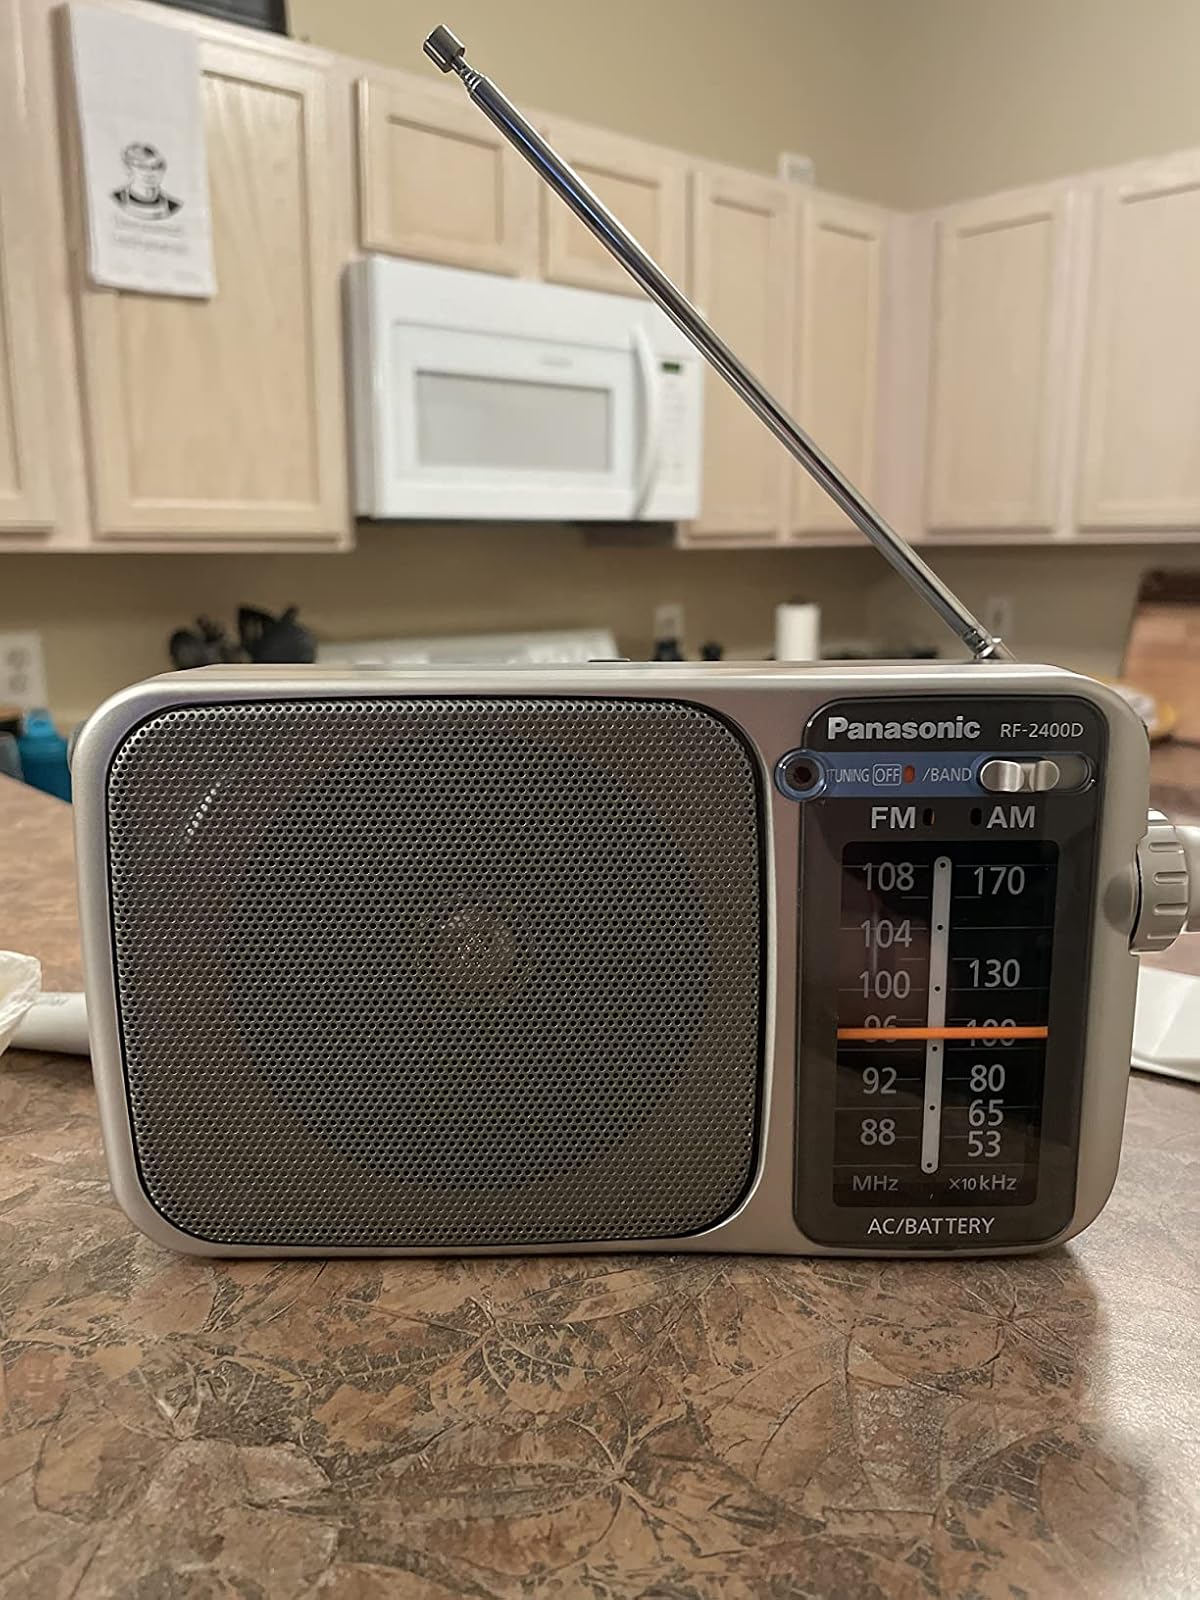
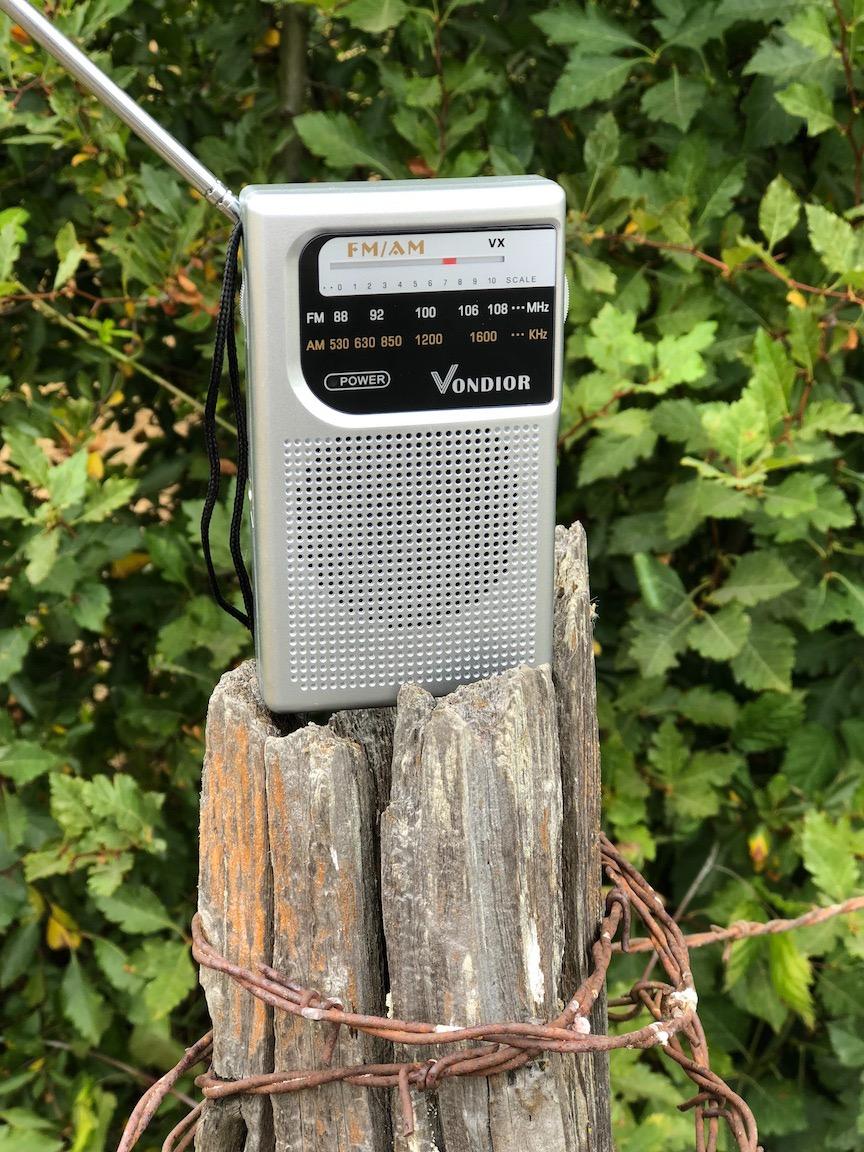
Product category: radio
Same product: no